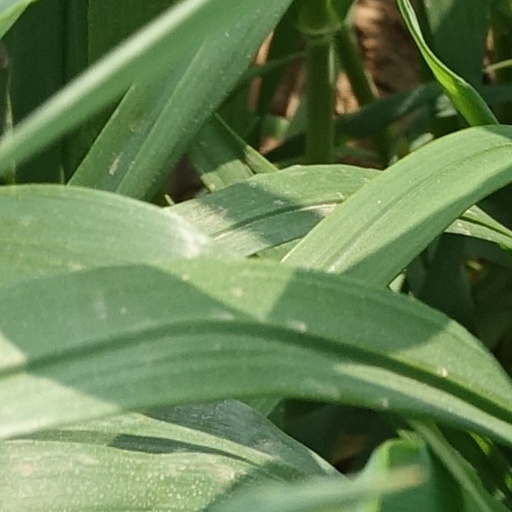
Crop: wheat